Ikorodu United F.C.

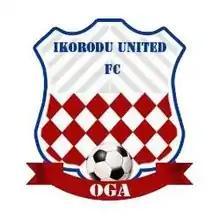

Ikorodu United Football Club is a football club based in Lagos. In 2015–16, Ikorodu United played in the Nigeria Premier League after gaining consecutive promotions from the Nigeria Nationwide League and Nigeria National League.